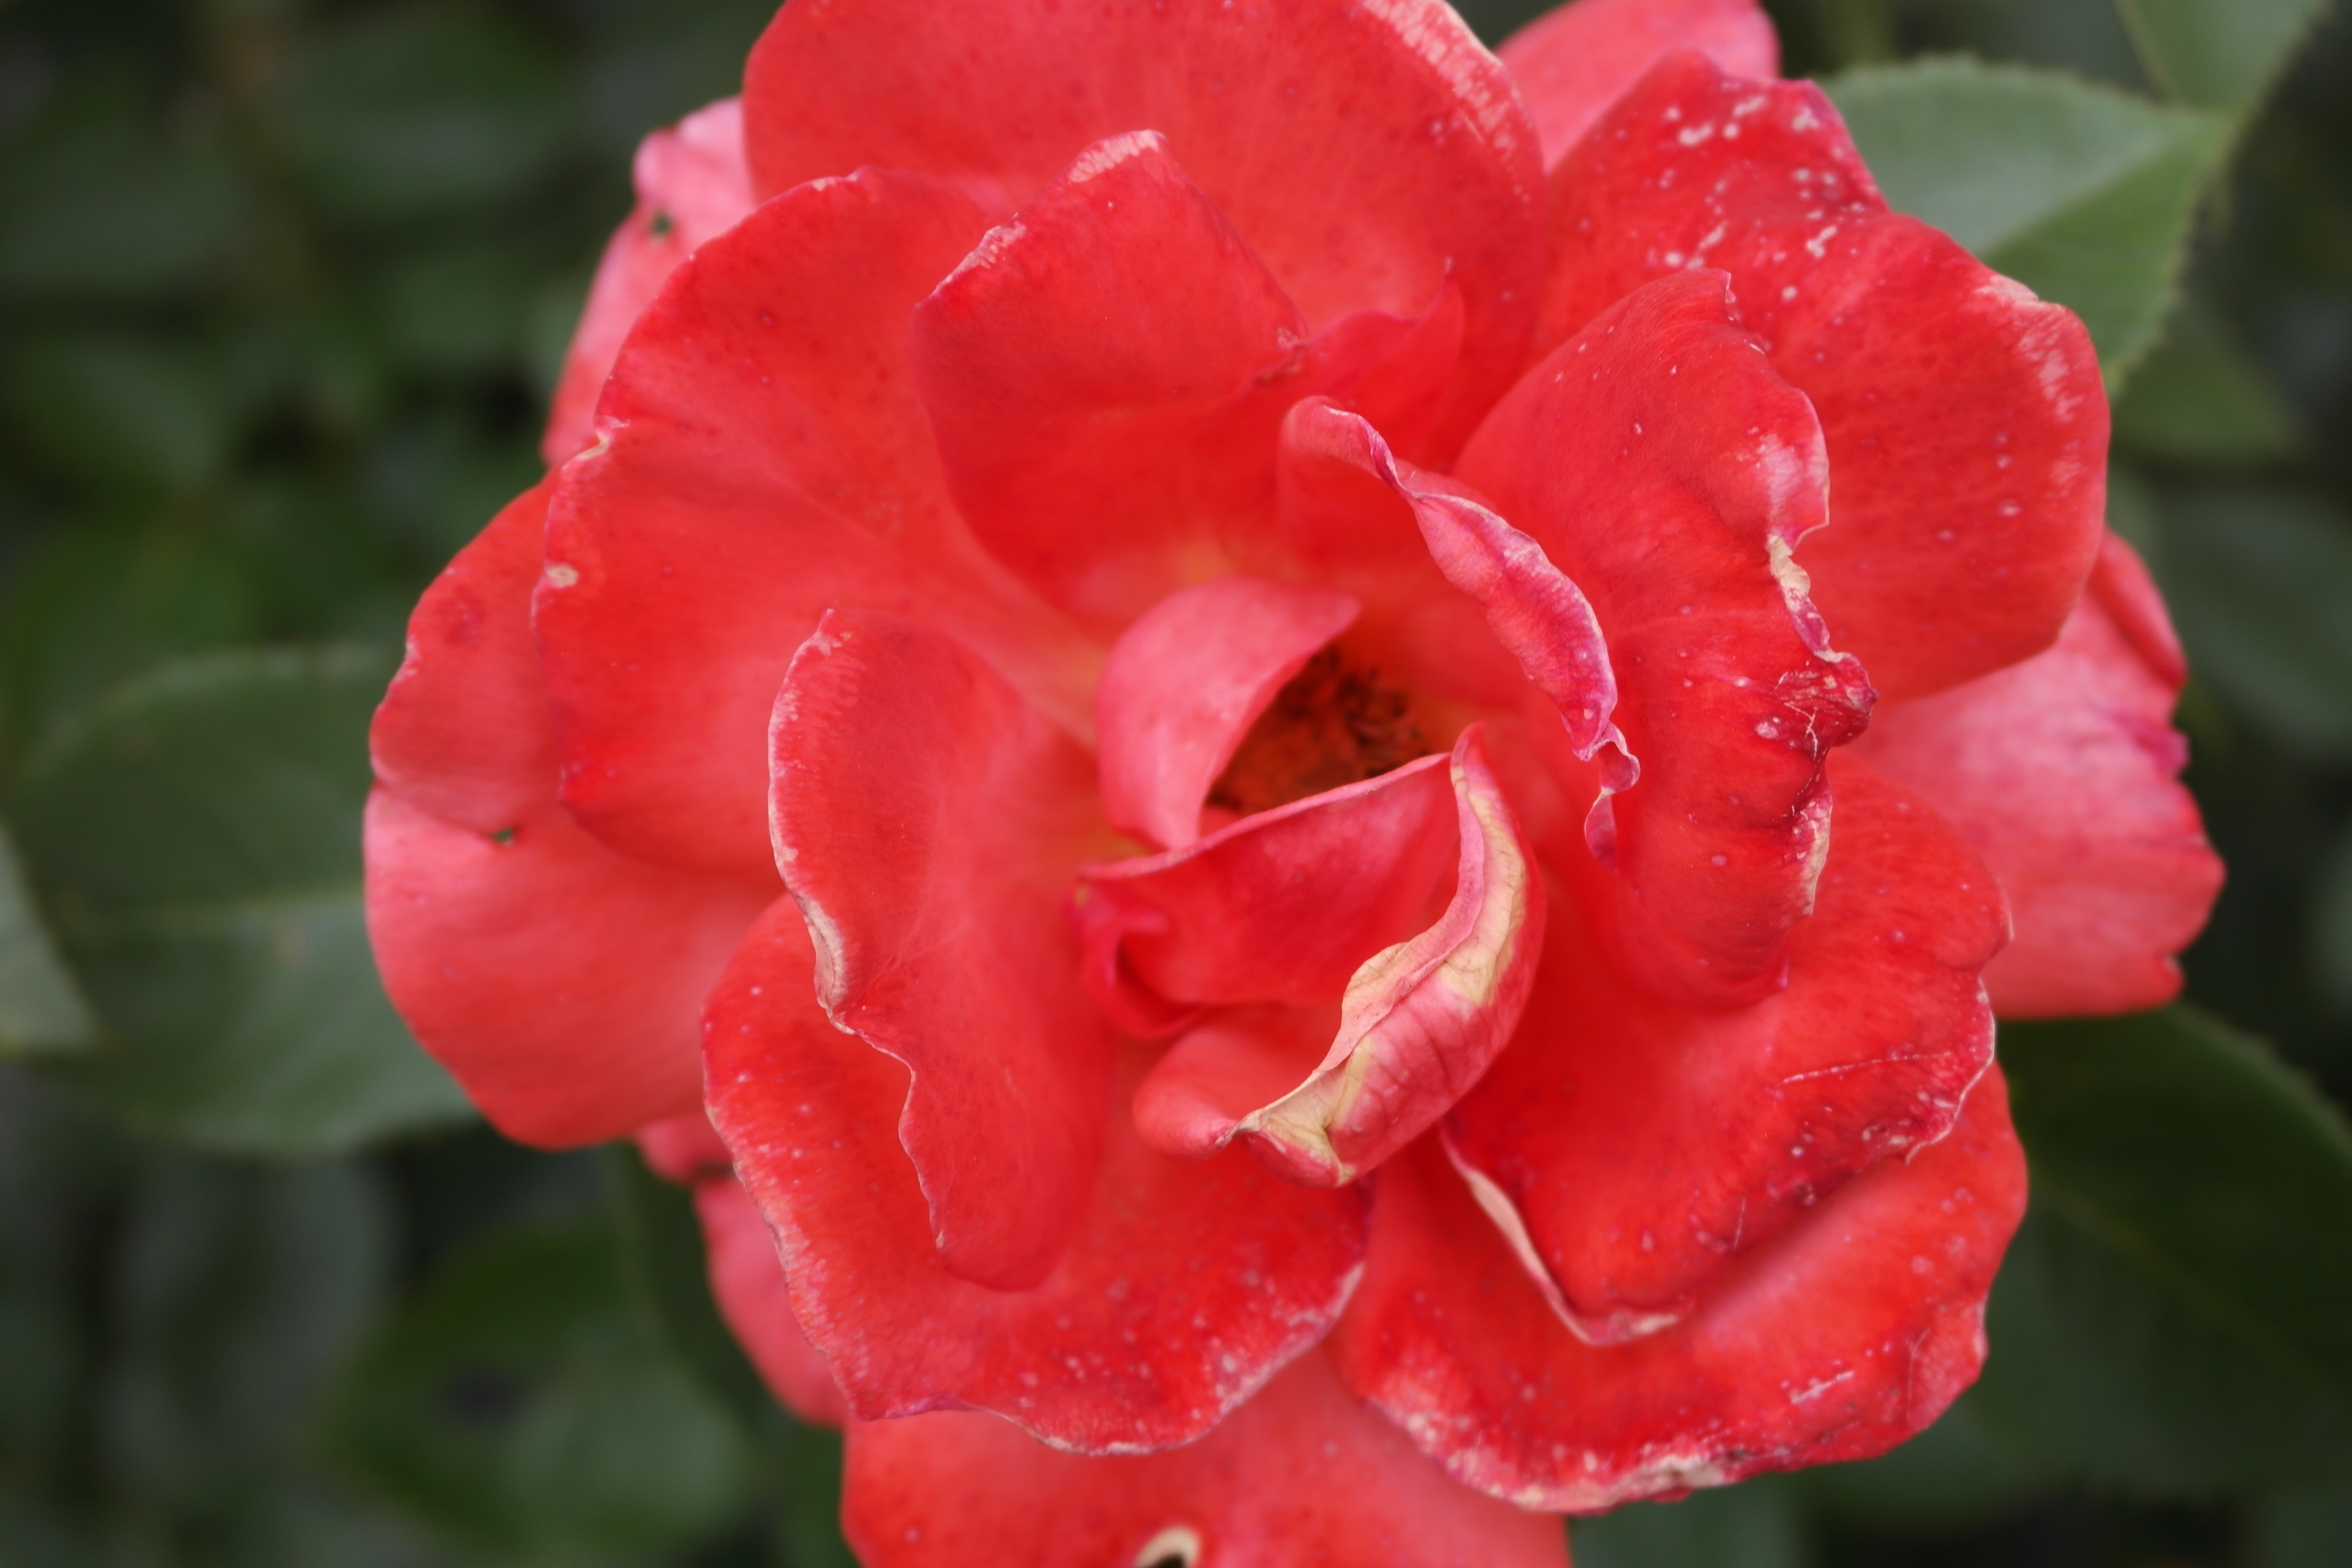
plant, flower, petal, love, rose, red, color, flora, red rose, shrub, floribunda, macro photography, flowering plant, garden roses, rose family, plant stem, land plant, amorousness